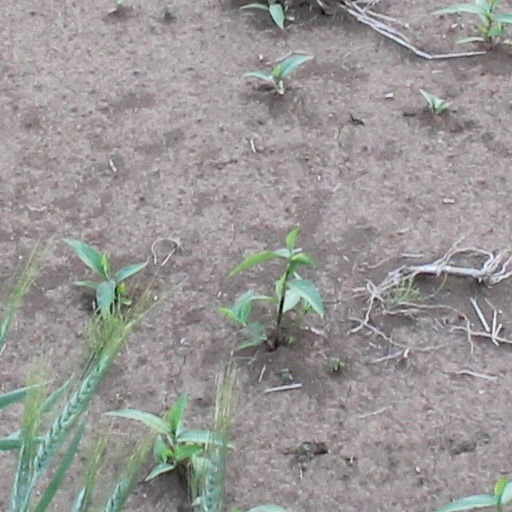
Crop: wheat